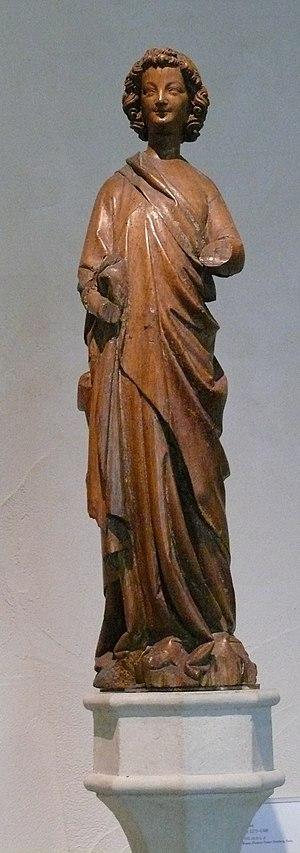
L'Ange au Sourire, dénommé aussi Sourire de Reims, est une statue sculptée vers 1240. Cette statue se trouve au portail nord de la façade occidentale de la cathédrale de Reims. Elle est devenue célèbre pendant la Première Guerre mondiale, au moment où elle a été endommagée par un bombardement et un incendie: les photographies avant et après destruction sont alors largement reproduites et diffusées, faisant de la statue l'une des plus célèbres sculptures médiévales françaises.